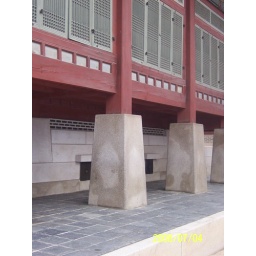
That's where they lit fires under the buildings to keep the floors warm. Crazy idiots lit fires underneath wooden buildings!